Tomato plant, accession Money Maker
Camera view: tilt-top (135 deg); turntable rotation: 270 degrees
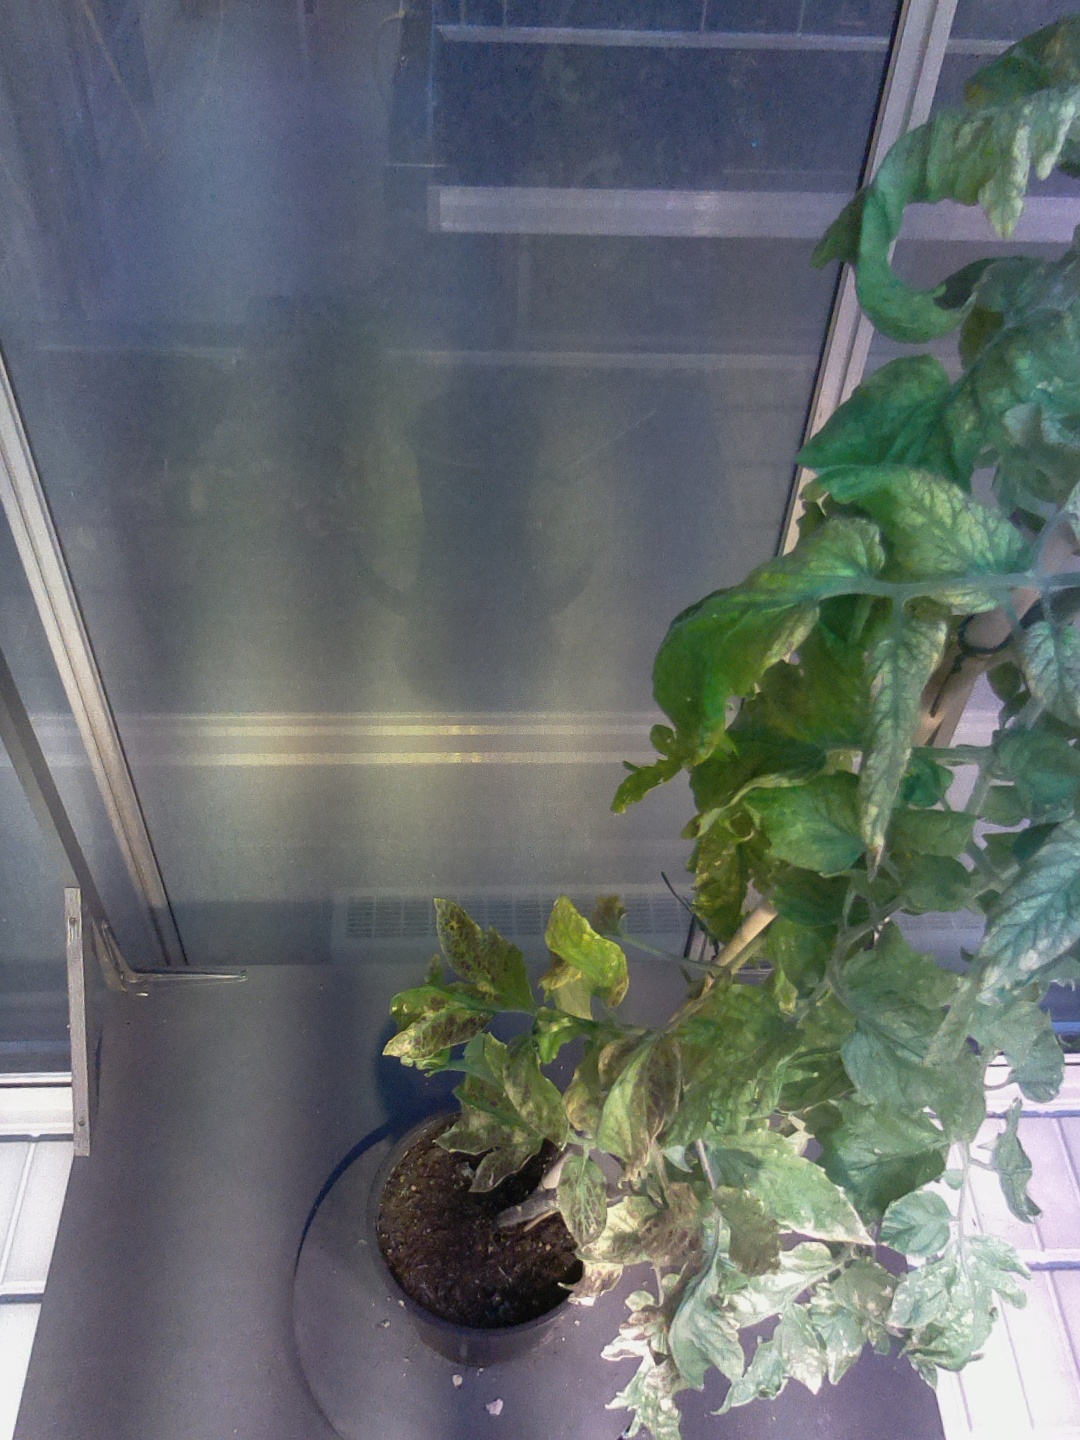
BBCH growth stage 77: 70%-80% of final fruit size